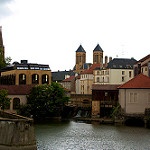
Scene: Outdoor